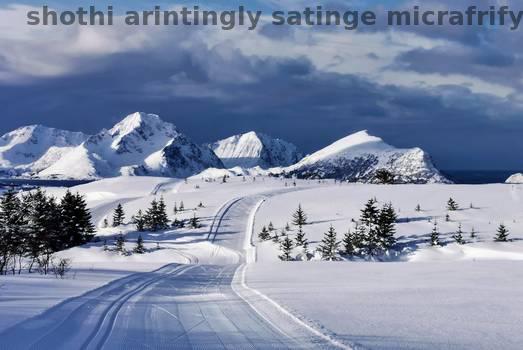
Label: Watermark